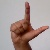
The image shows a hand gesture representing the letter 'L' in Indian Sign Language.